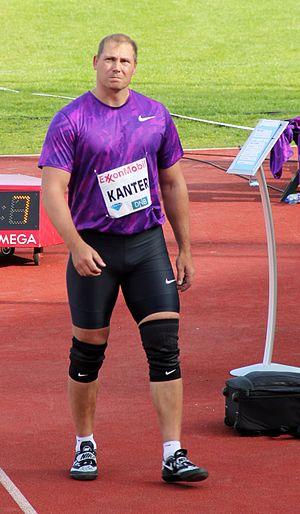
Gerd Kanter est un athlète estonien, spécialiste du lancer du disque.